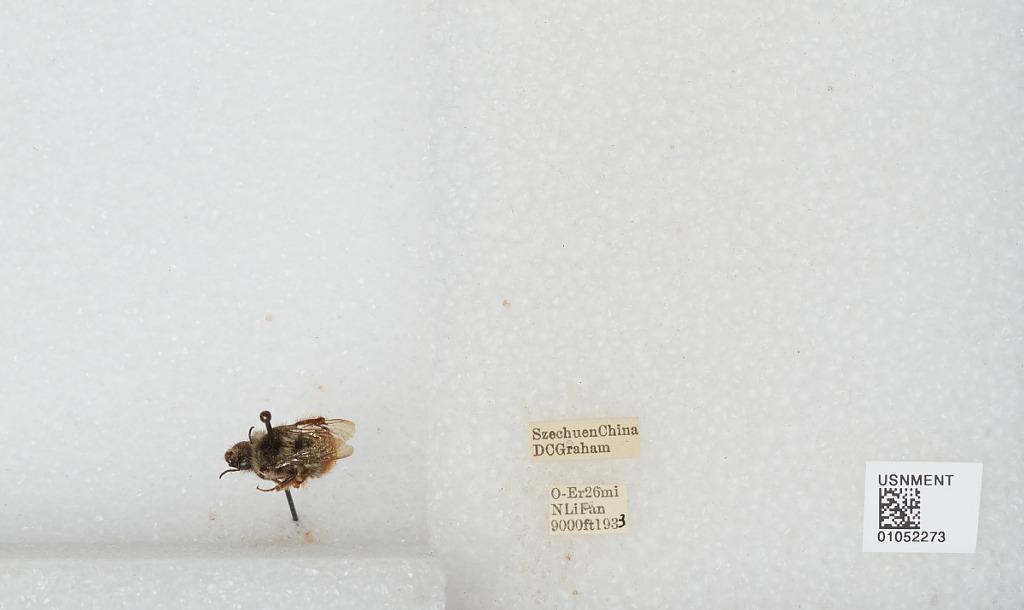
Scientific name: Bombus sp.
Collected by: D. Graham
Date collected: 1933--
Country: China
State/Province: Sichuan
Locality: O-Er 26 mi N Li Fan